First London

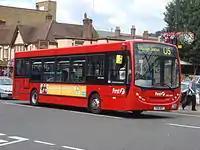
Alexander Dennis Enviro200 Dart on route U5 in Uxbridge in August 2010 painted in the company's final livery, all-red with white First fleetnames, introduced in 2009

Uxbridge garage operated London bus routes 331, 607, A10, U1, U2, U3, U4, U5 and U10.